George Stoupe

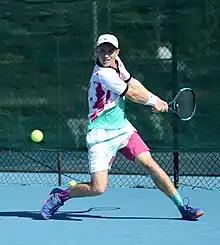
Stoupe competing in the 18U New Zealand Tennis Nationals in 2018

George Stoupe (born 15 June 2001) is a New Zealand tennis player.